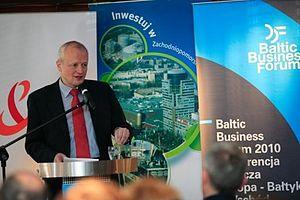
Jacek Jan Piechota, né le 27 avril 1959 à Szczecin, est un homme politique polonais membre de l'Alliance de la gauche démocratique. Il est ministre de l'Économie entre octobre 2001 et janvier 2003, et ministre de l'Économie et du Travail de mars à octobre 2005.